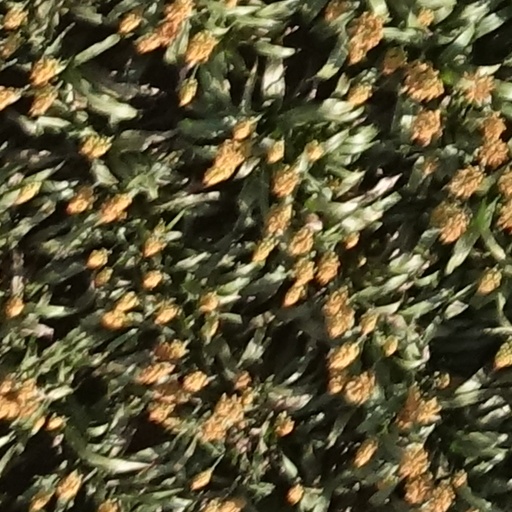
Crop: sorghum